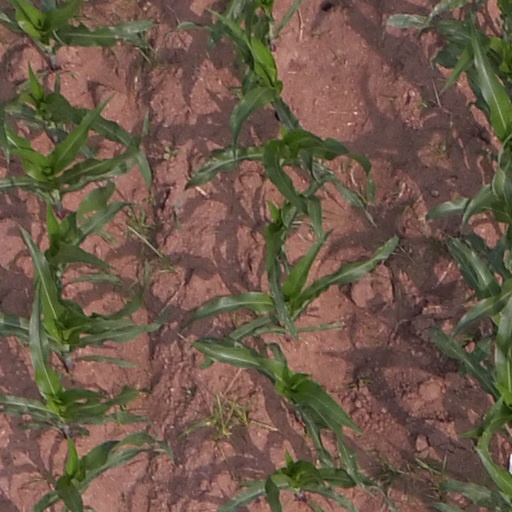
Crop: maize; corn